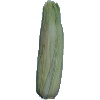
Label: Corn Husk 1